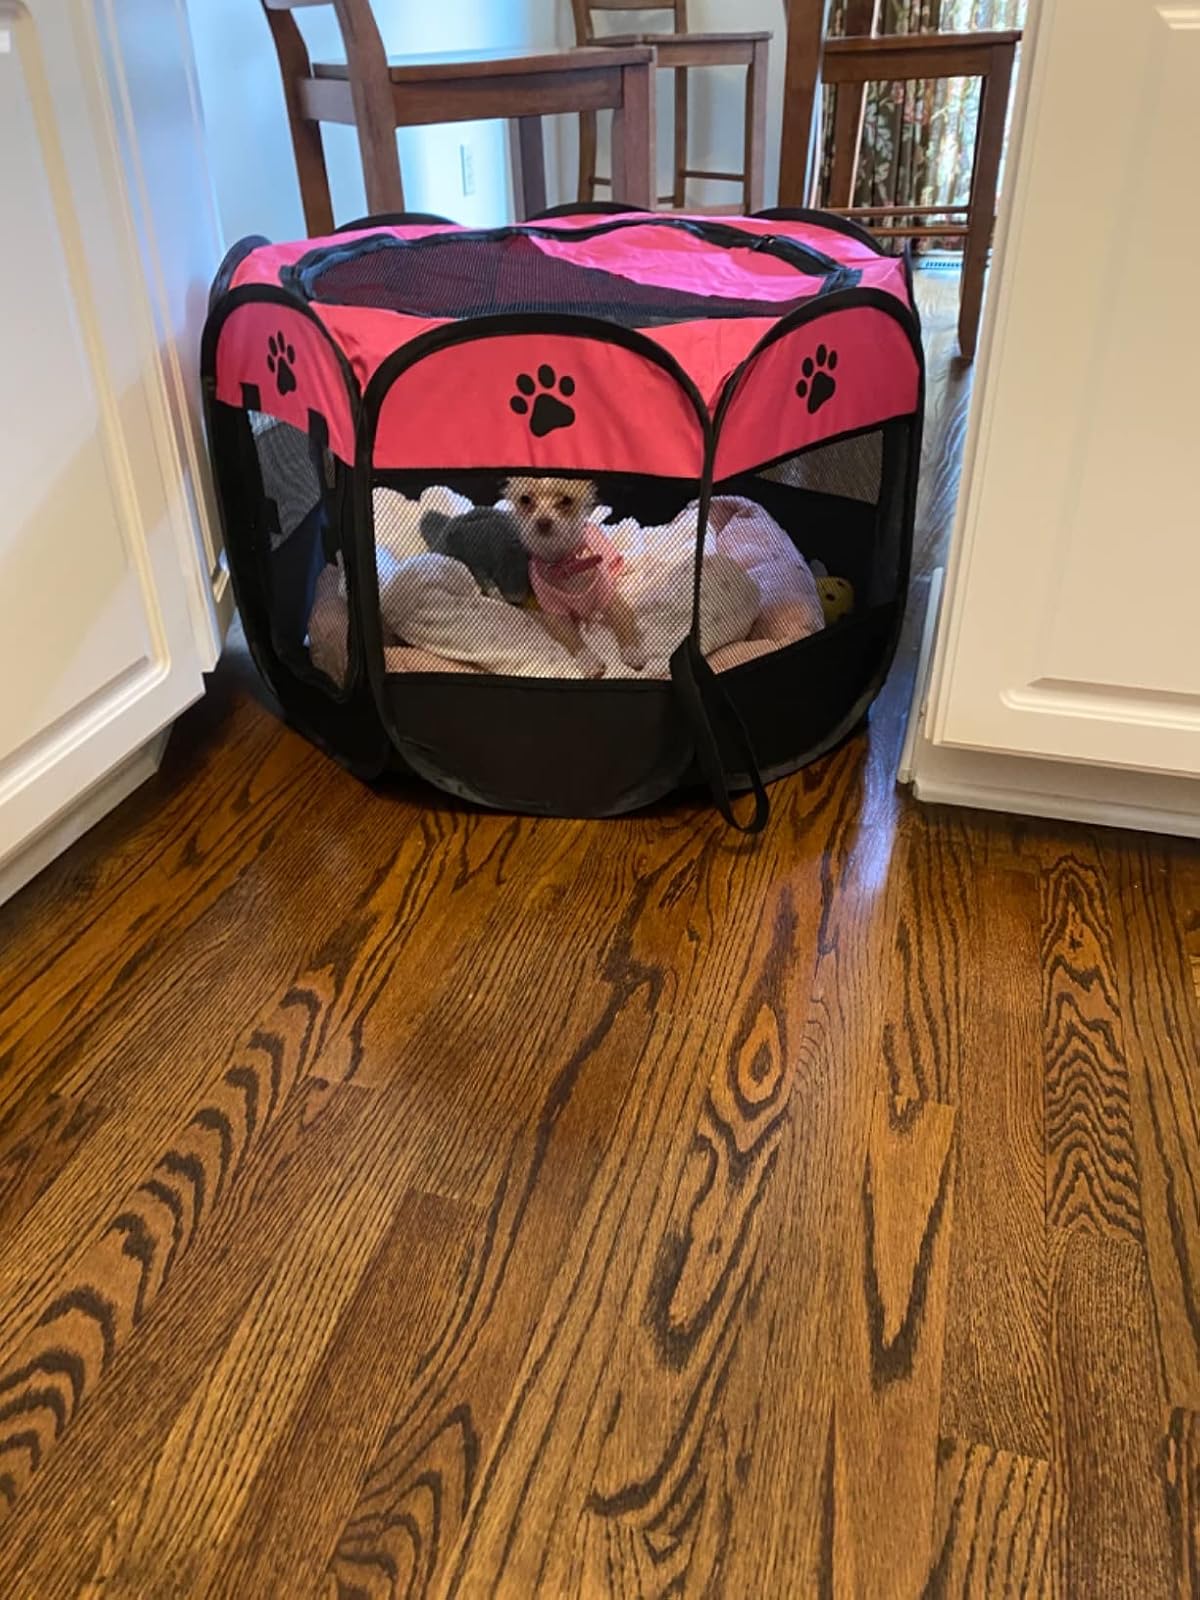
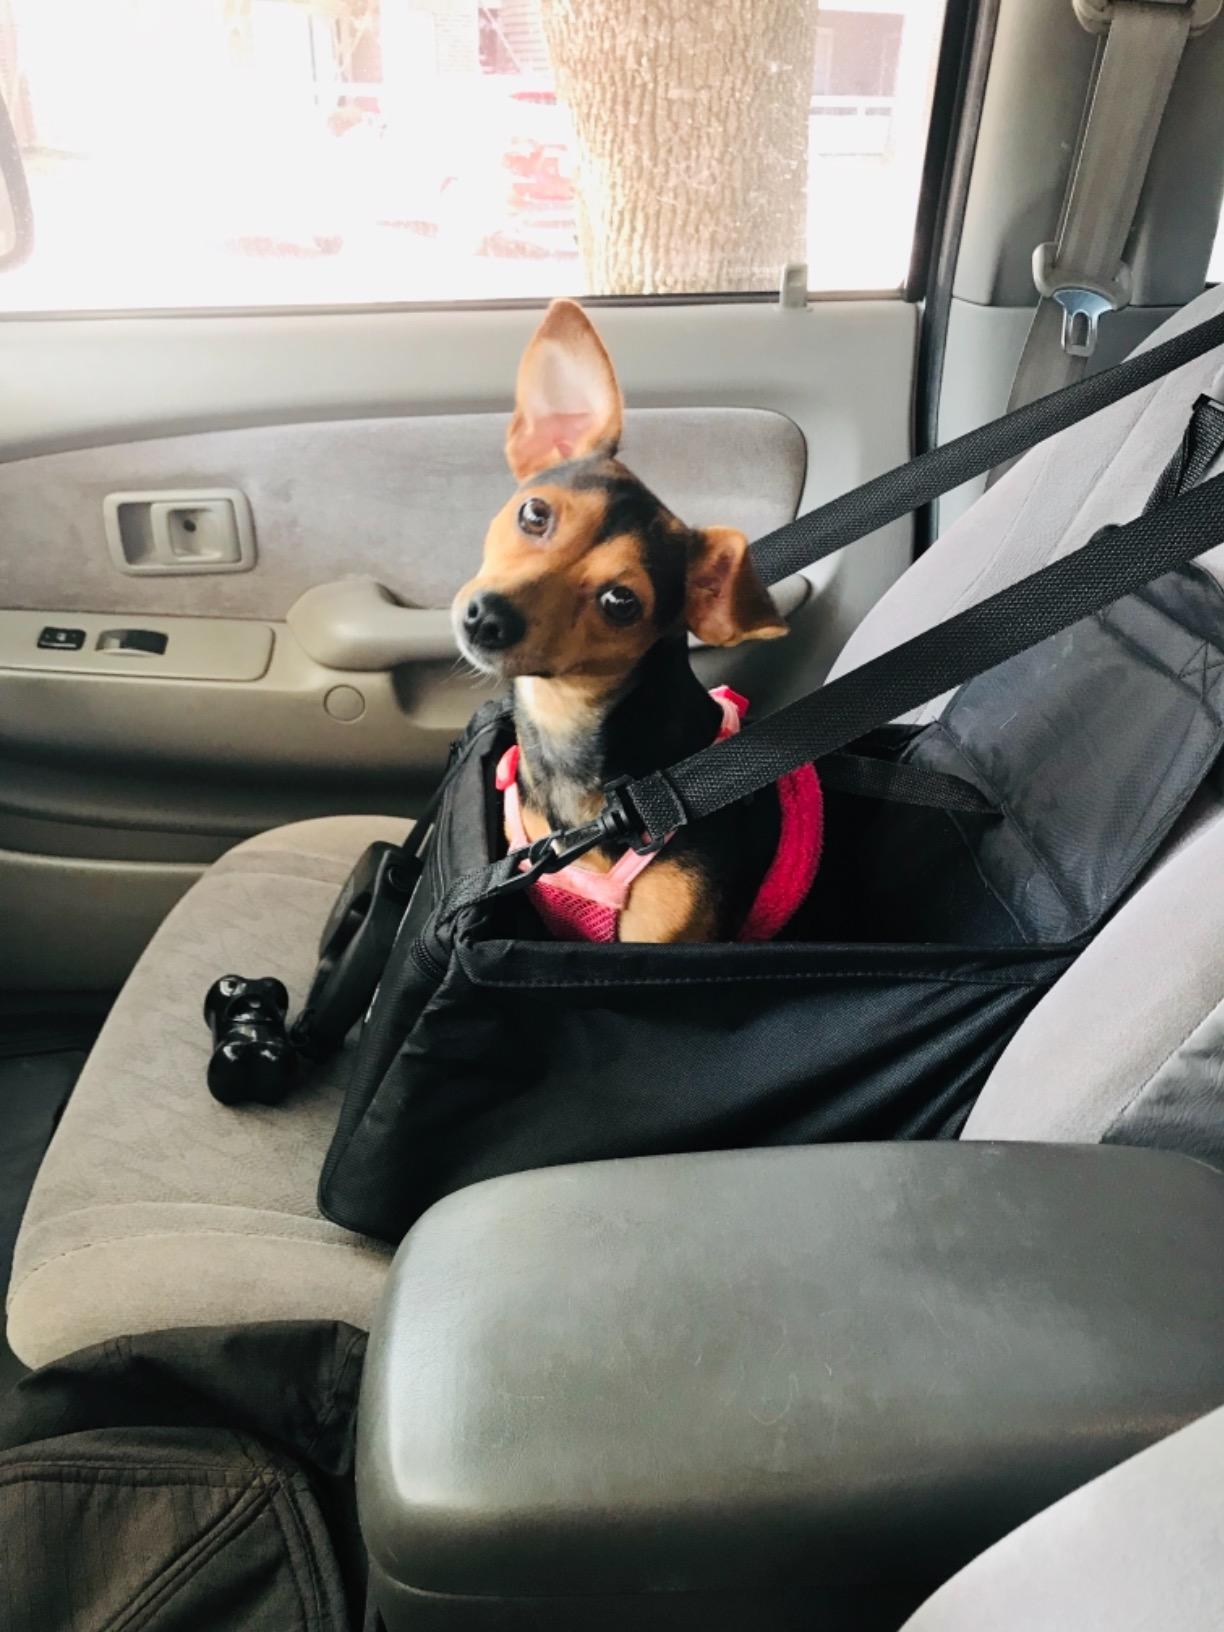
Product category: items_kennel
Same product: no